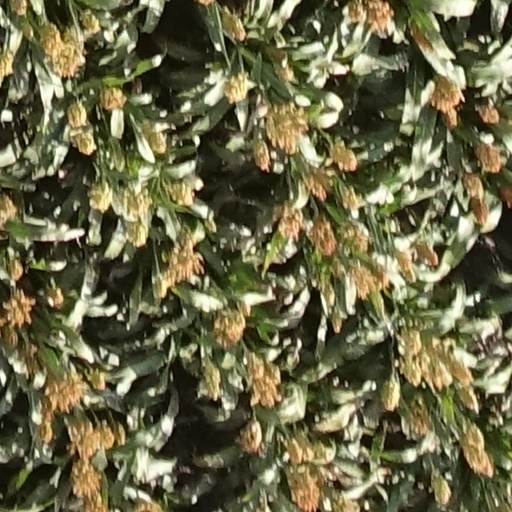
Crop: sorghum